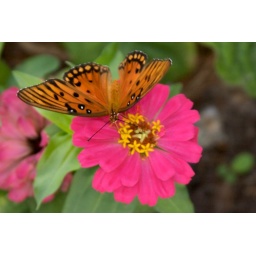
A butterfly on a flower near the Hammocks Clubhouse in Bald Head Island, North Carolina.